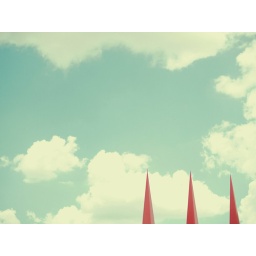
Lotsa pointy things in the sky these days. These are roof spires on top of Three Brothers' Bakery in Houston.